Hans Svarstad

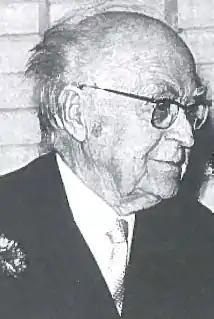

Hans Svarstad (11 July 1883 – 1 April 1971) was a Norwegian politician for the Christian Democratic Party.